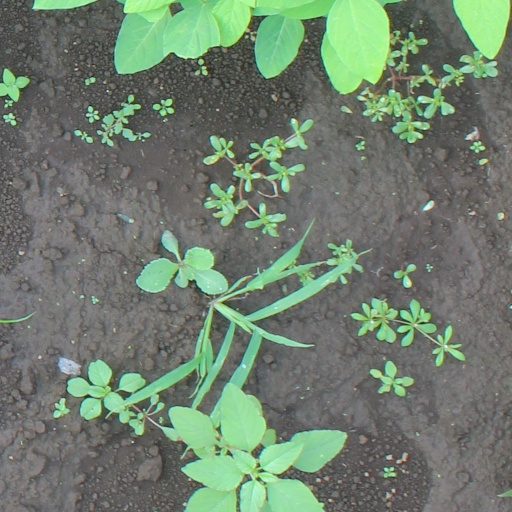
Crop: soybean